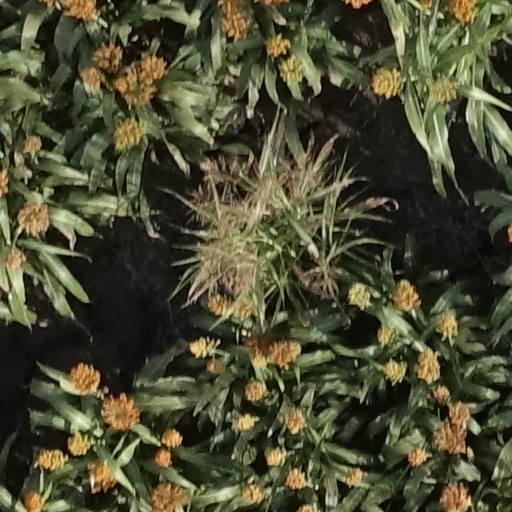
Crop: sorghum